Steve Surridge

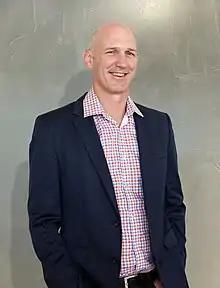

Stephen Dennis Surridge (born 17 July 1970) is the founder of Forbury (Commercial Real Estate Property Valuations Software) and also a former New Zealand rugby union player.